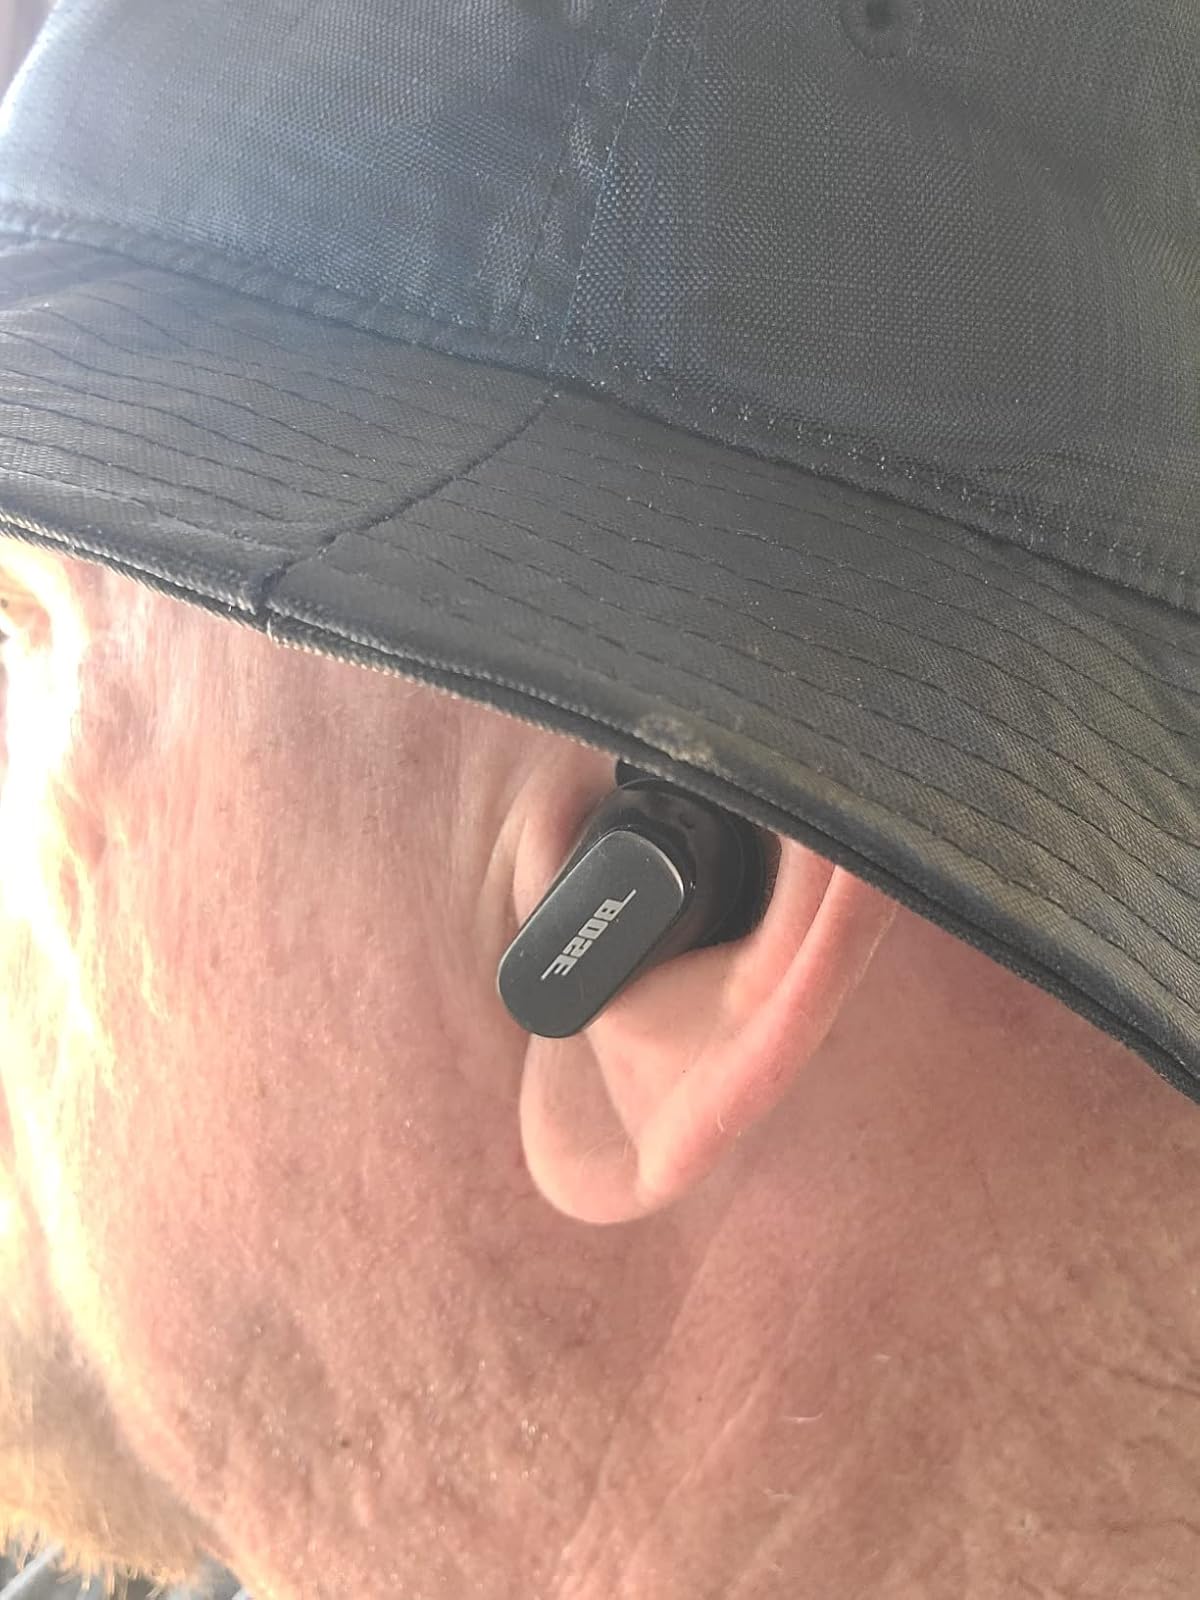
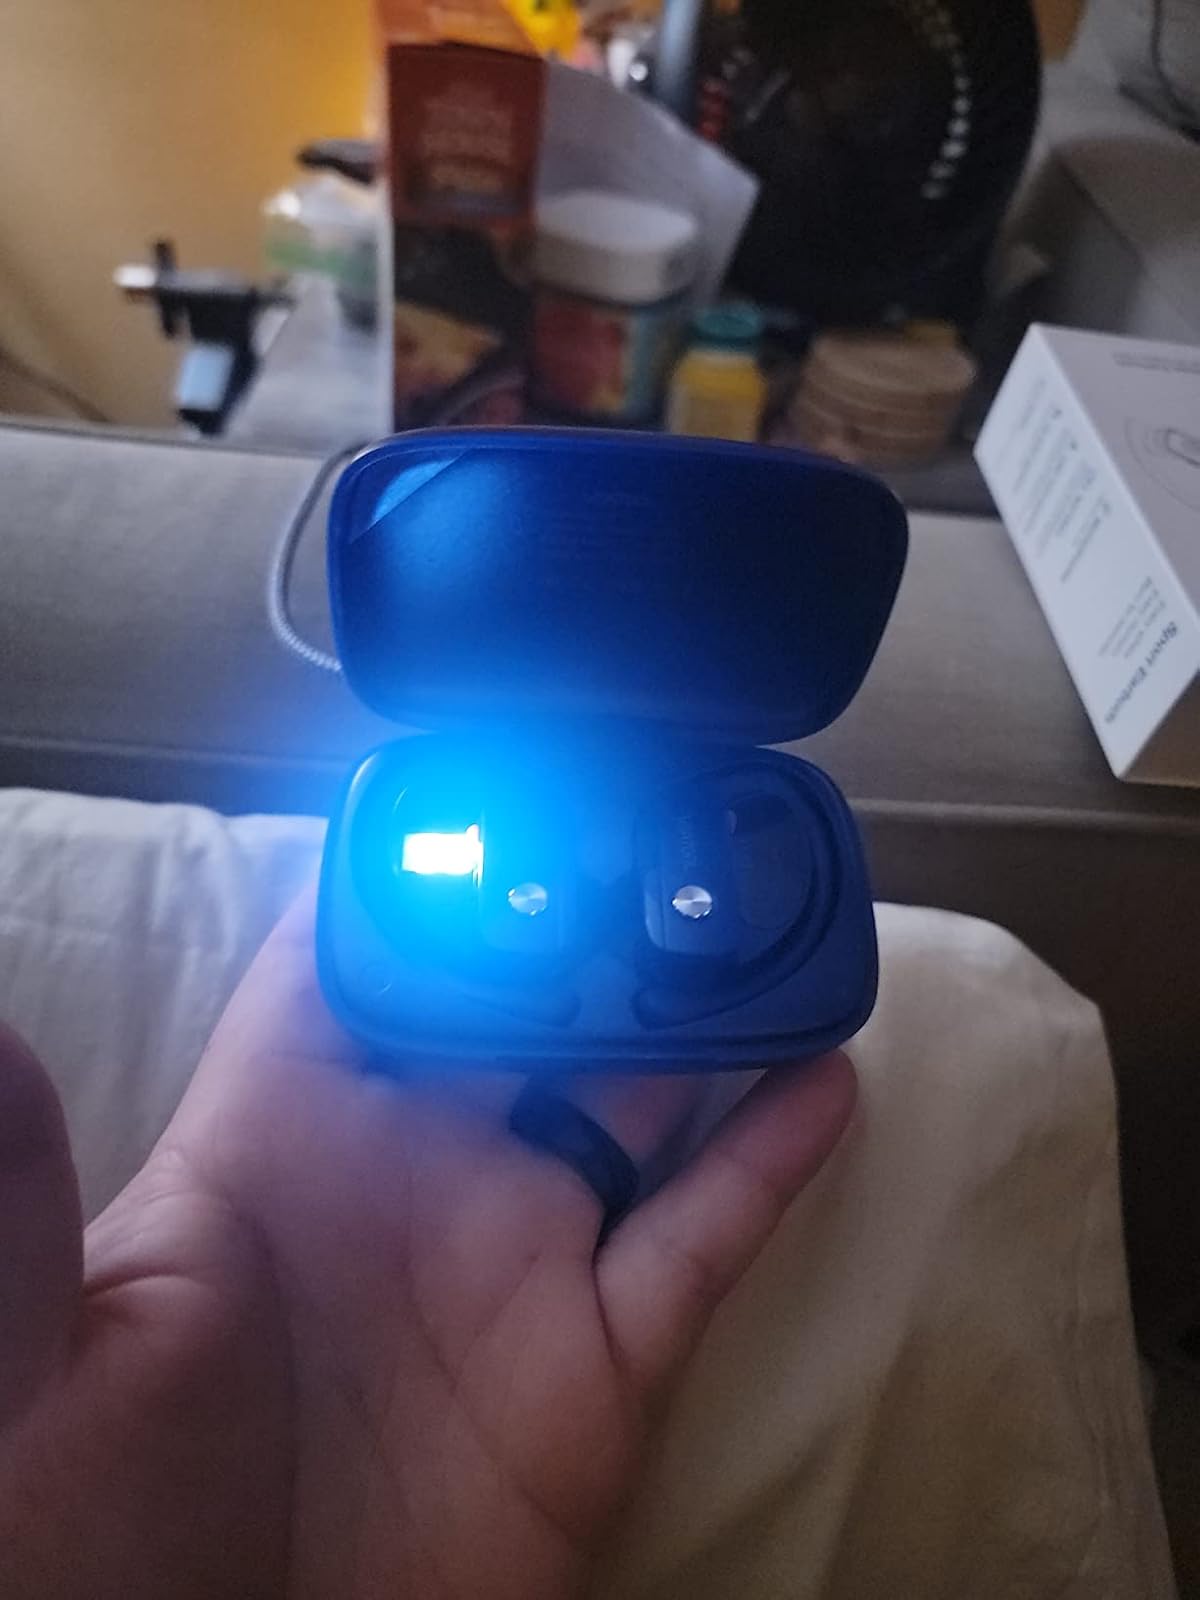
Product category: earbuds
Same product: no